Cyient

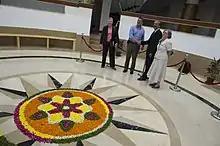
U.S. Ambassador to India Nancy Powell and Deputy Secretary of Defense Ashton B. Carter are welcomed to Cyient by Mohan Reddy, chairman and managing director, and U.S. Consul General Katherine Dhanani; Hyderabad, July 2012.

Cyient Limited as of 2014 provides "software-enabled engineering & geographic information system (GIS) services." In February 2017, Cyient had around 14,000 employees in 21 countries in Asia, Europe, and North America.